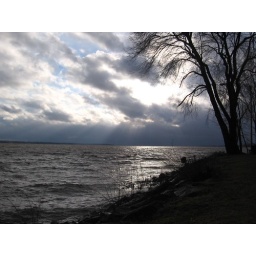
Dark clouds over the lake